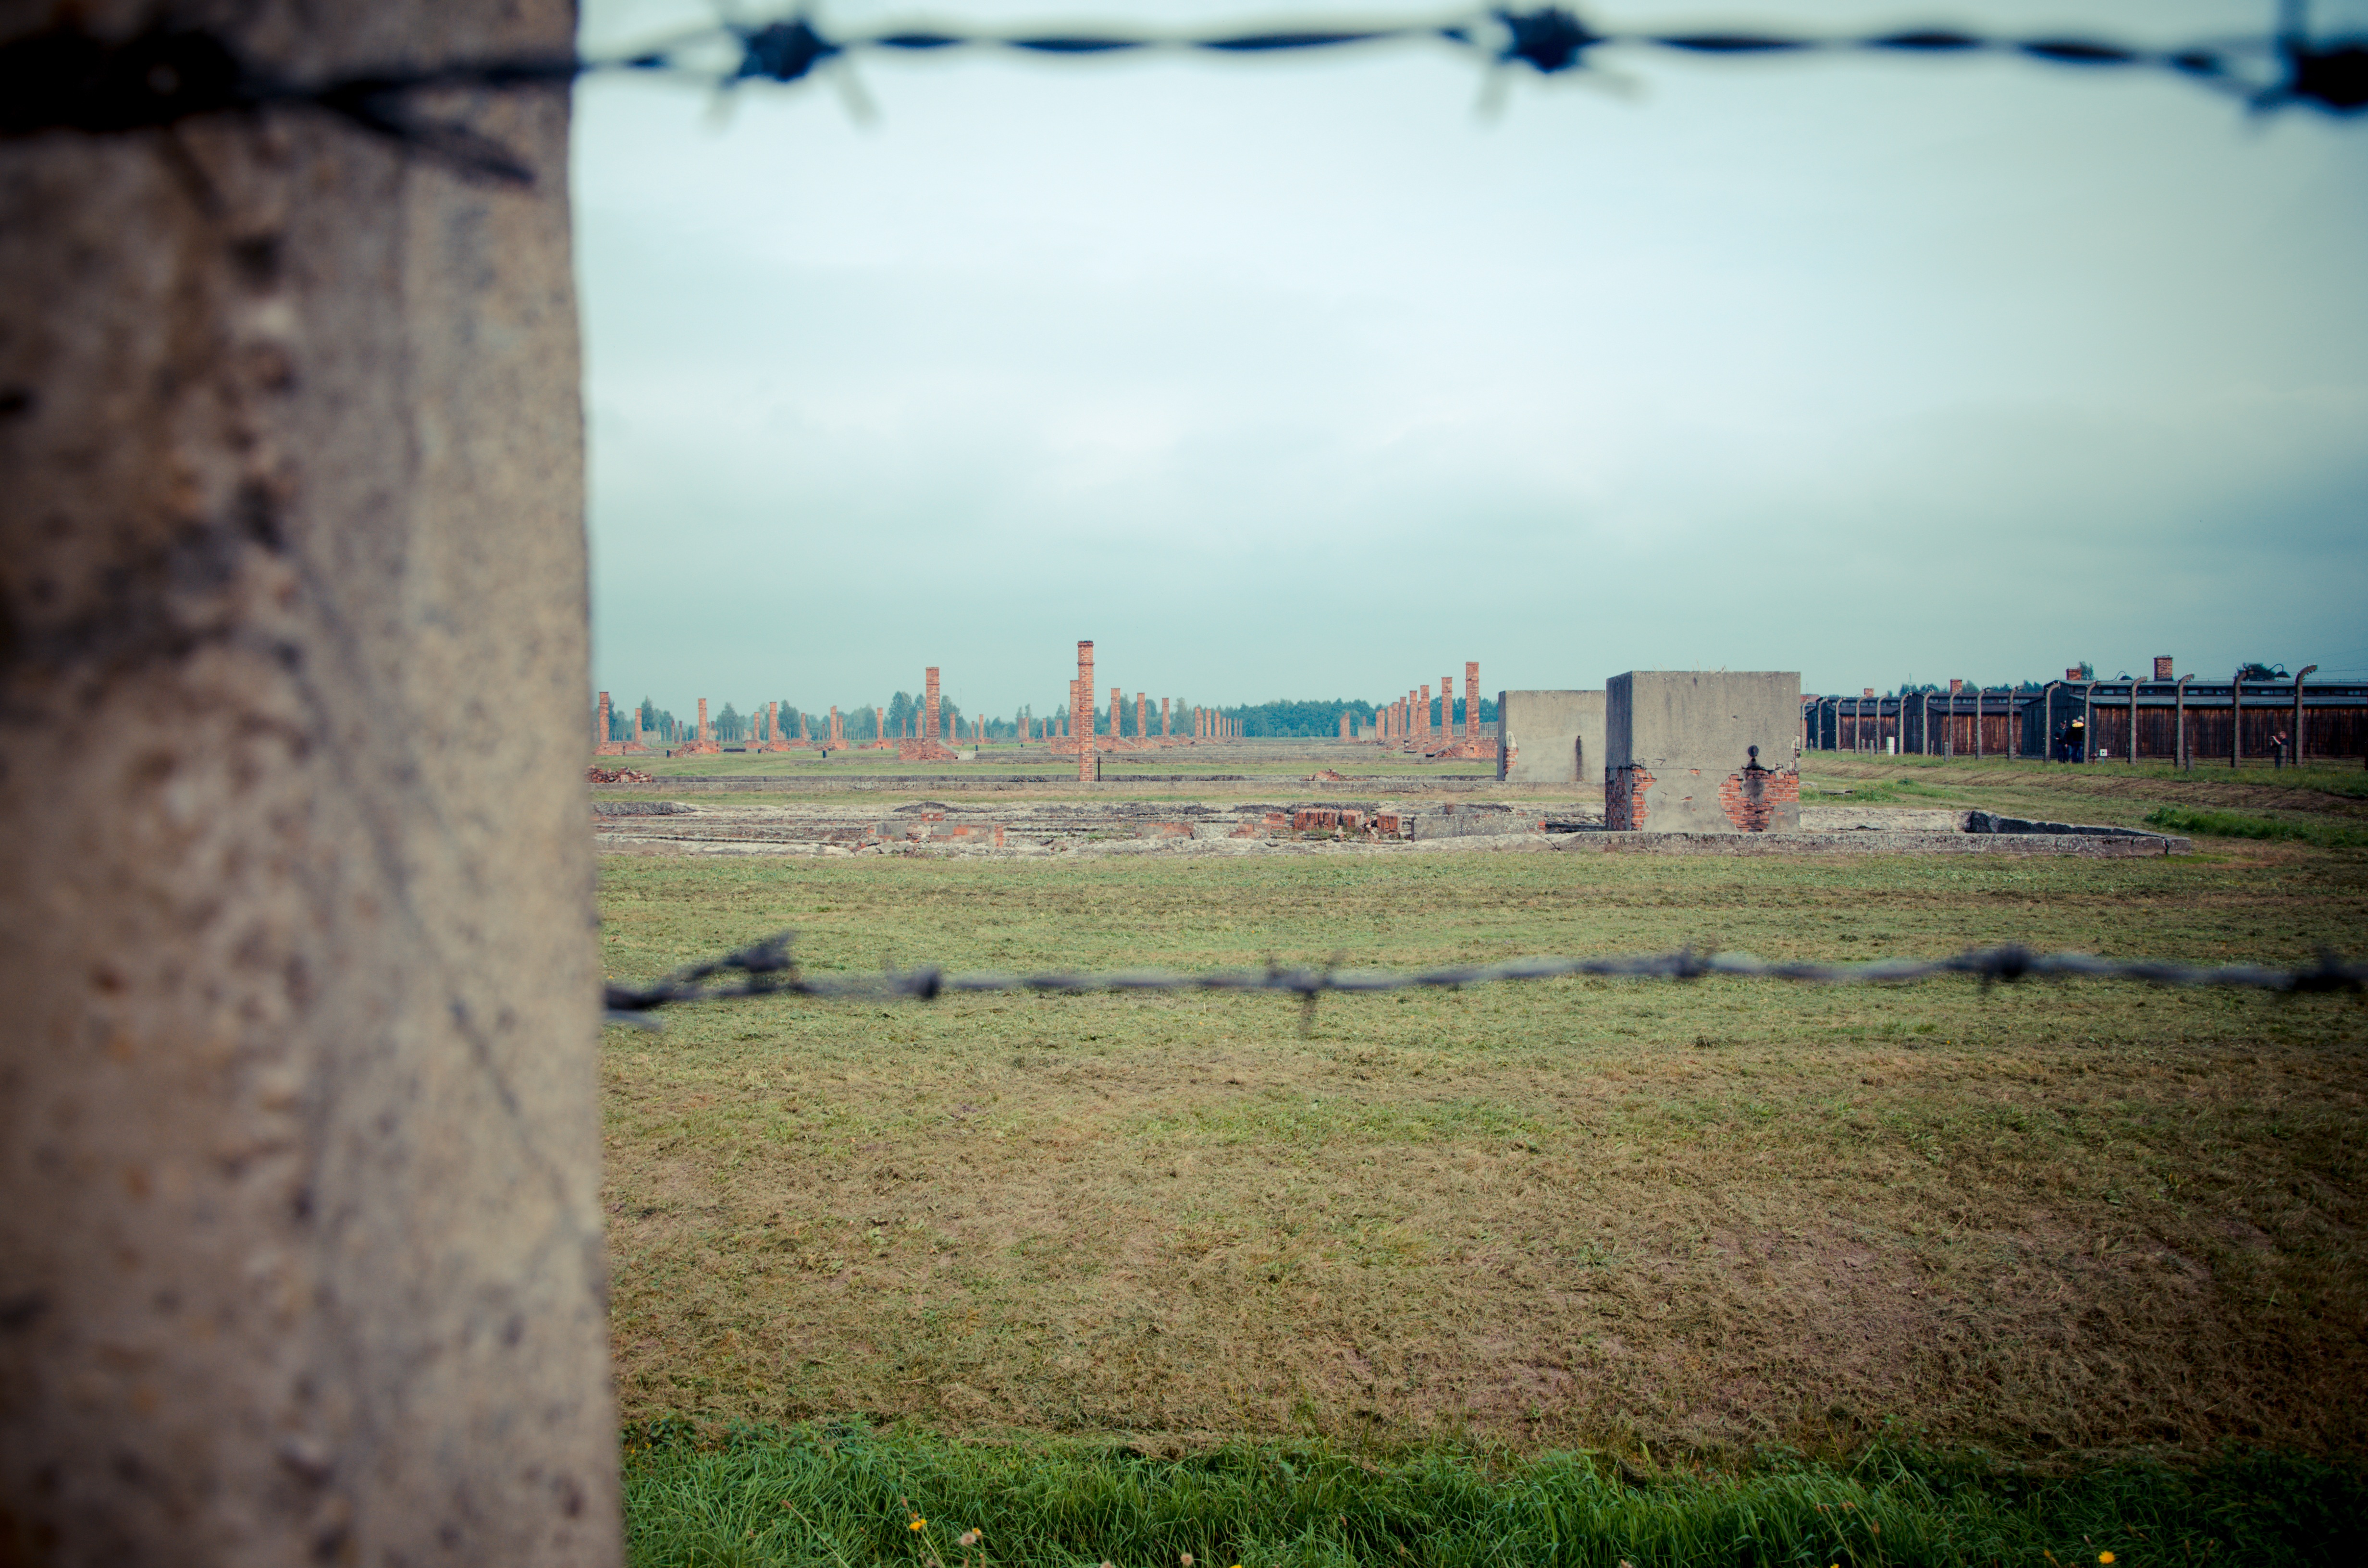
landscape, tree, nature, grass, fence, sky, field, farm, sunlight, morning, green, landmark, historic, agriculture, security, barbwire, memorial, barbed, poland, prison, holocaust, historical, concentration, rural area, majdanek